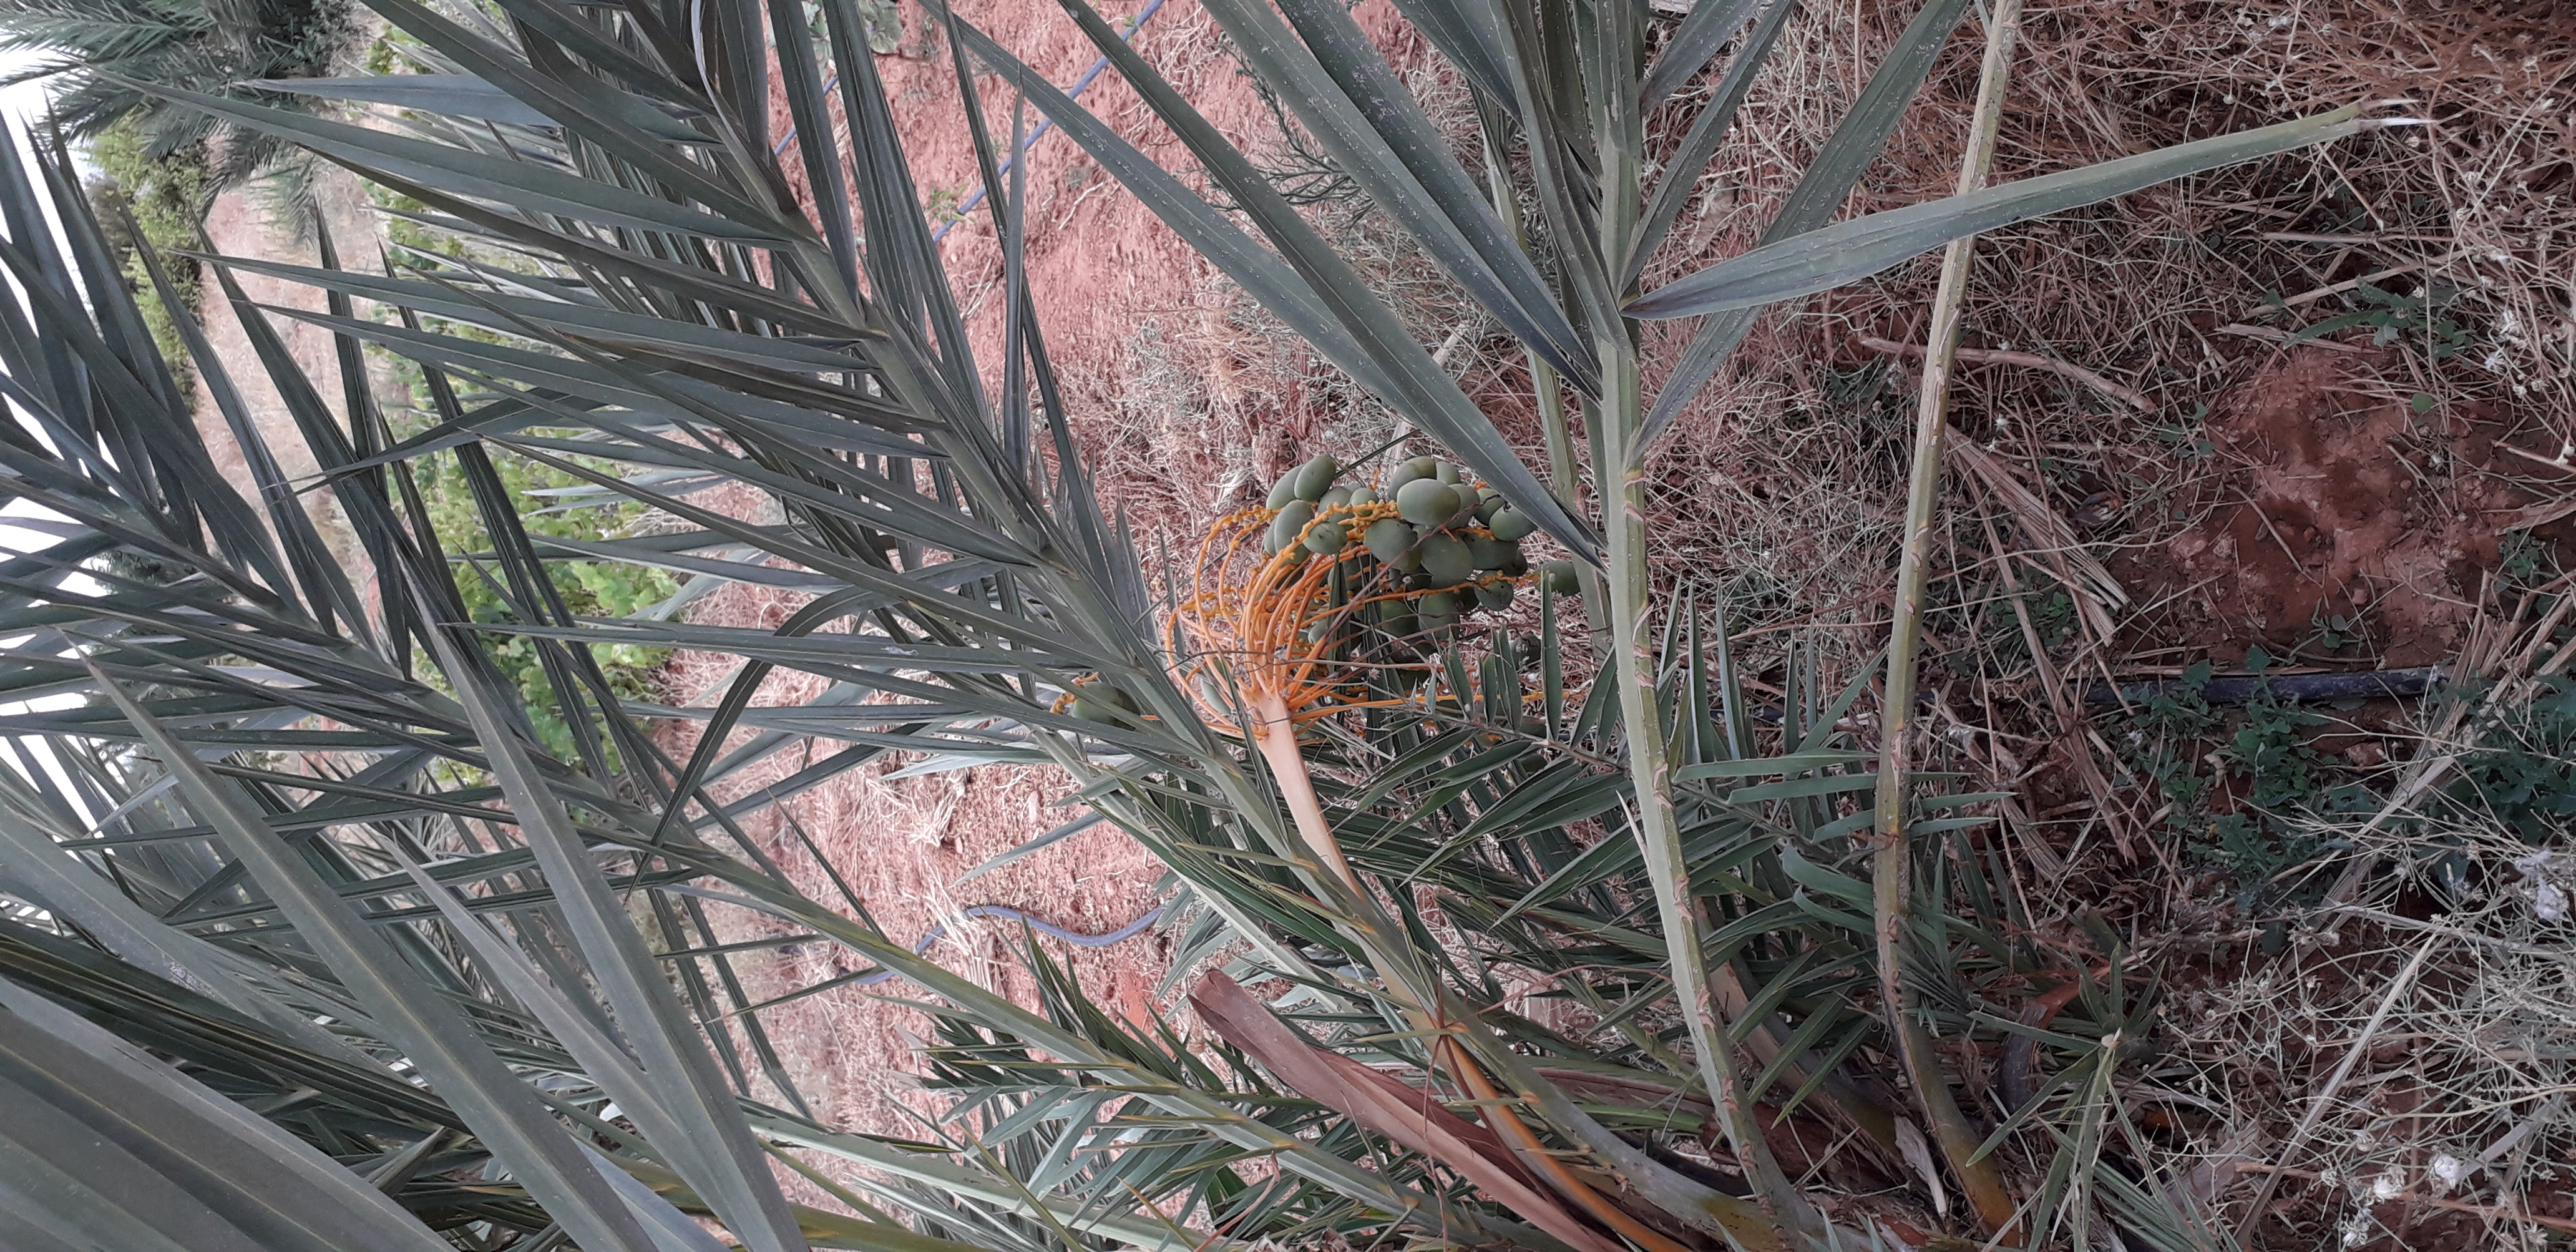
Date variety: Boumajhoul